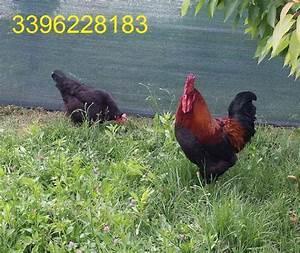
chicken